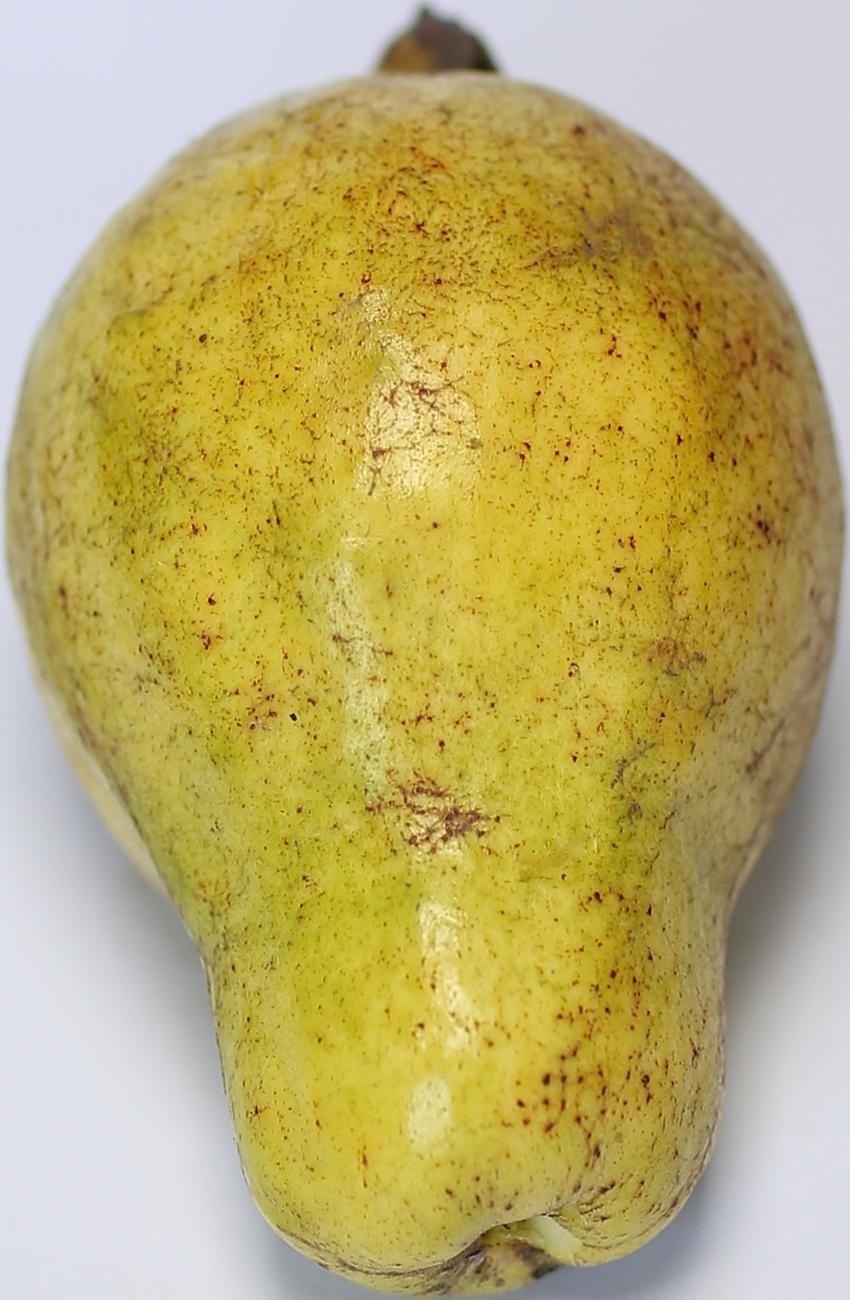
Maturity: mature-green
Variety: thadhrami